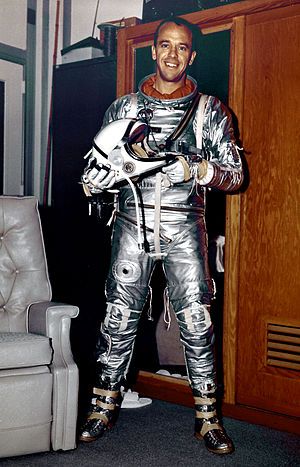
Mercury-Redstone 3
Alan Bartlett Shepard, Jr.
Mercury-Redstone 3 var USAs første bemandede rummission og den første bemandede mission i Mercuryprogrammet. Den blev opsendt 5. maj 1961 med en Redstoneraket fra Cape Canaveral i Florida. Rumkapslen havde navnet Freedom 7 og den udførte en ballistisk flyvning med Alan Shepard som pilot – han blev dermed den første amerikaner i rummet. Flyvningen varede lige under 16 minutter og opnåede en højde på 187 km.